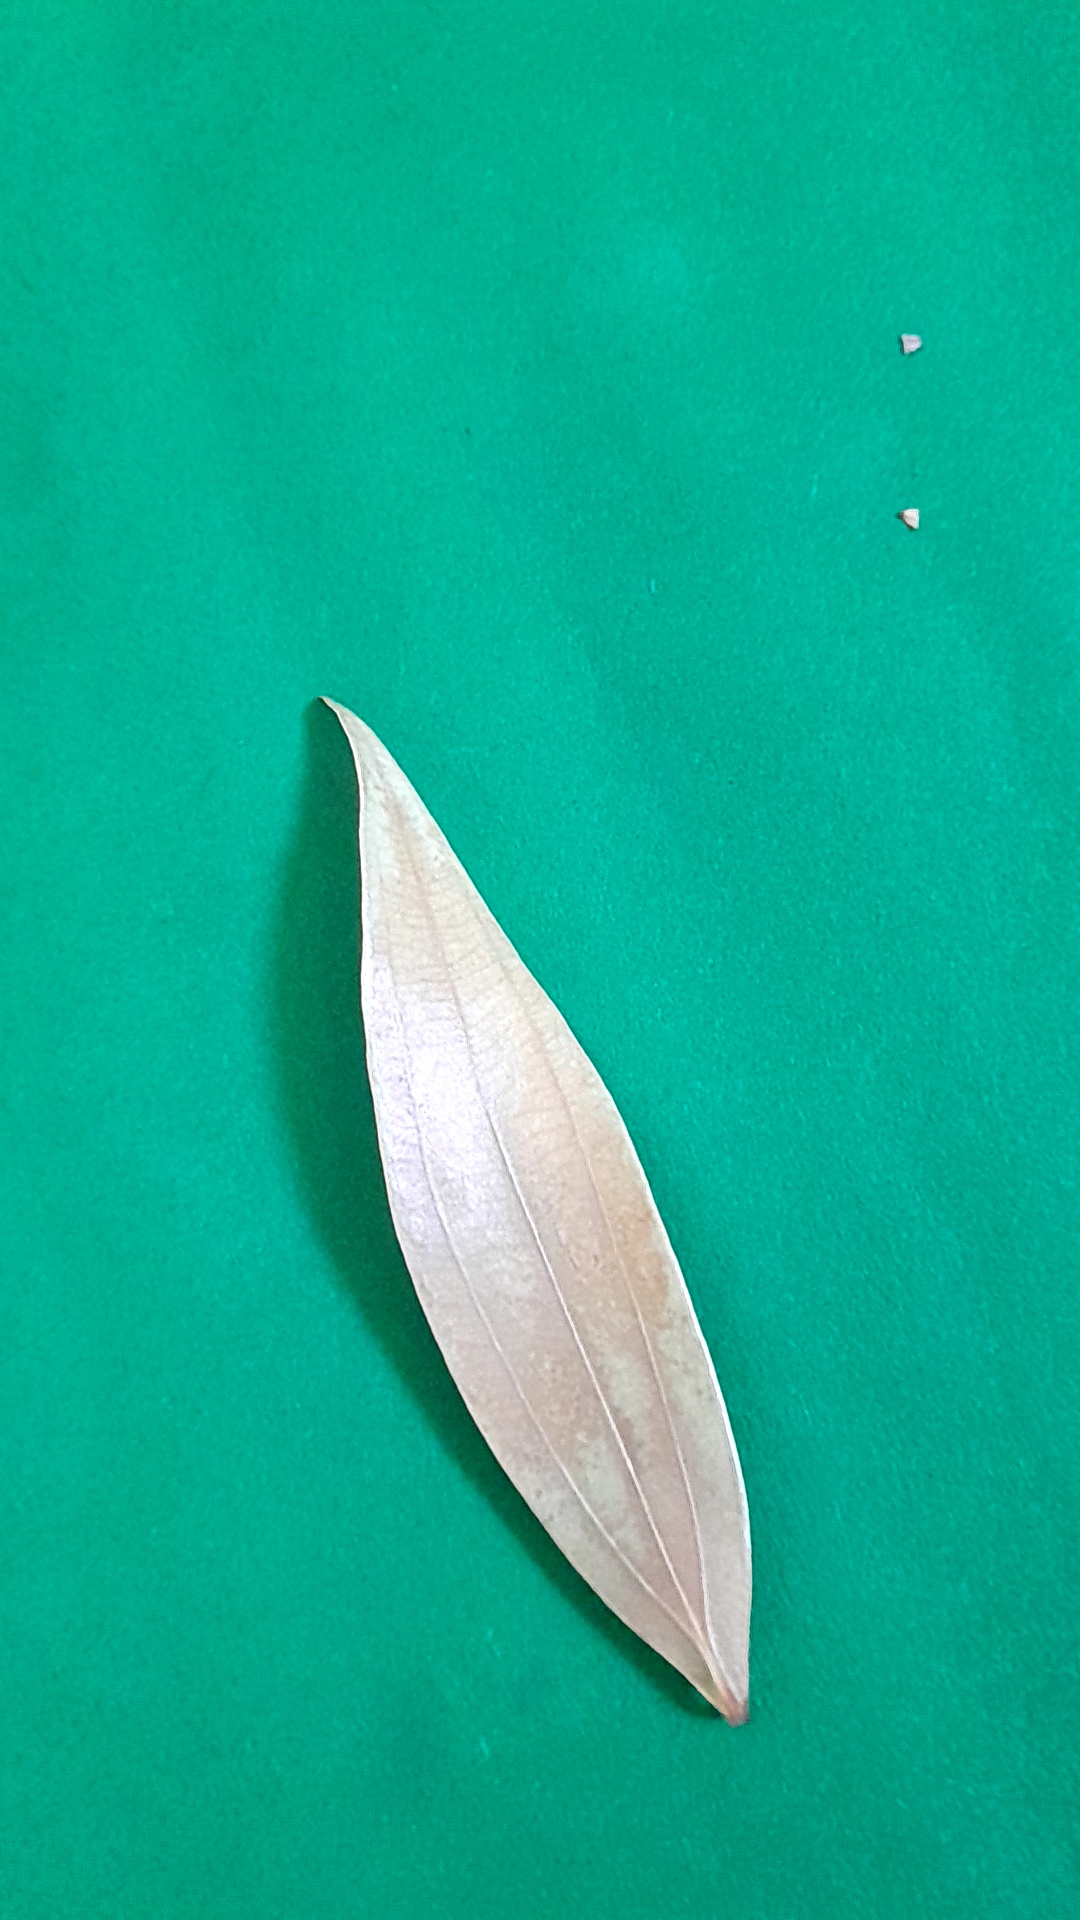
Label: Dry Leaf